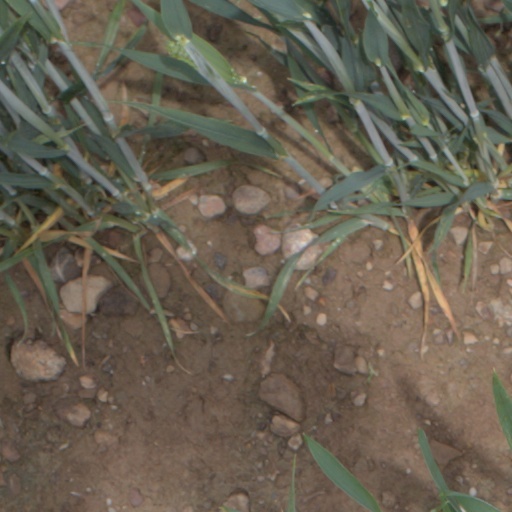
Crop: wheat